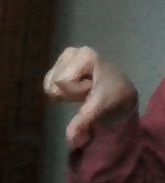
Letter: waw